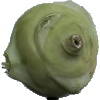
Label: kohlrabi